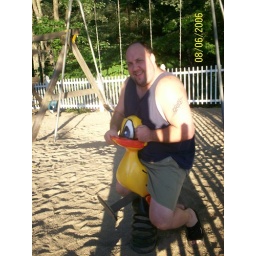
ricky on his duck at paradise park in old orchard beach , maine